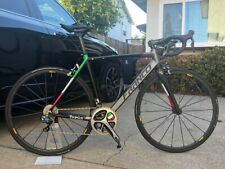
Vehicle type: Bikes